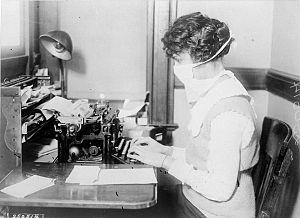
La pandémie grippale de 1918, dite « grippe espagnole », est due à une souche particulièrement virulente et contagieuse qui s'est répandue de 1918 à 1919. Bien que les premiers cas connus soient apparus aux États-Unis, on lui a attribué le nom de « grippe espagnole » car l'Espagne — non impliquée dans la Première Guerre mondiale — fut le seul pays à publier librement les informations relatives à cette épidémie.